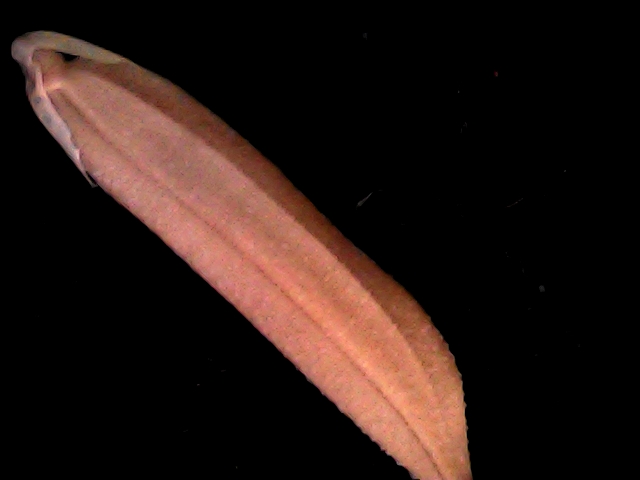
Rice variety: BD70